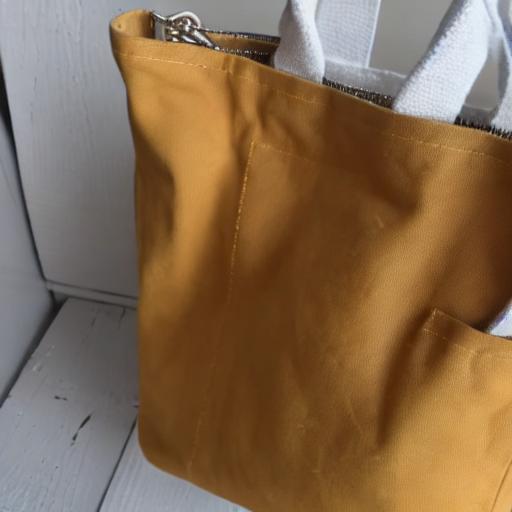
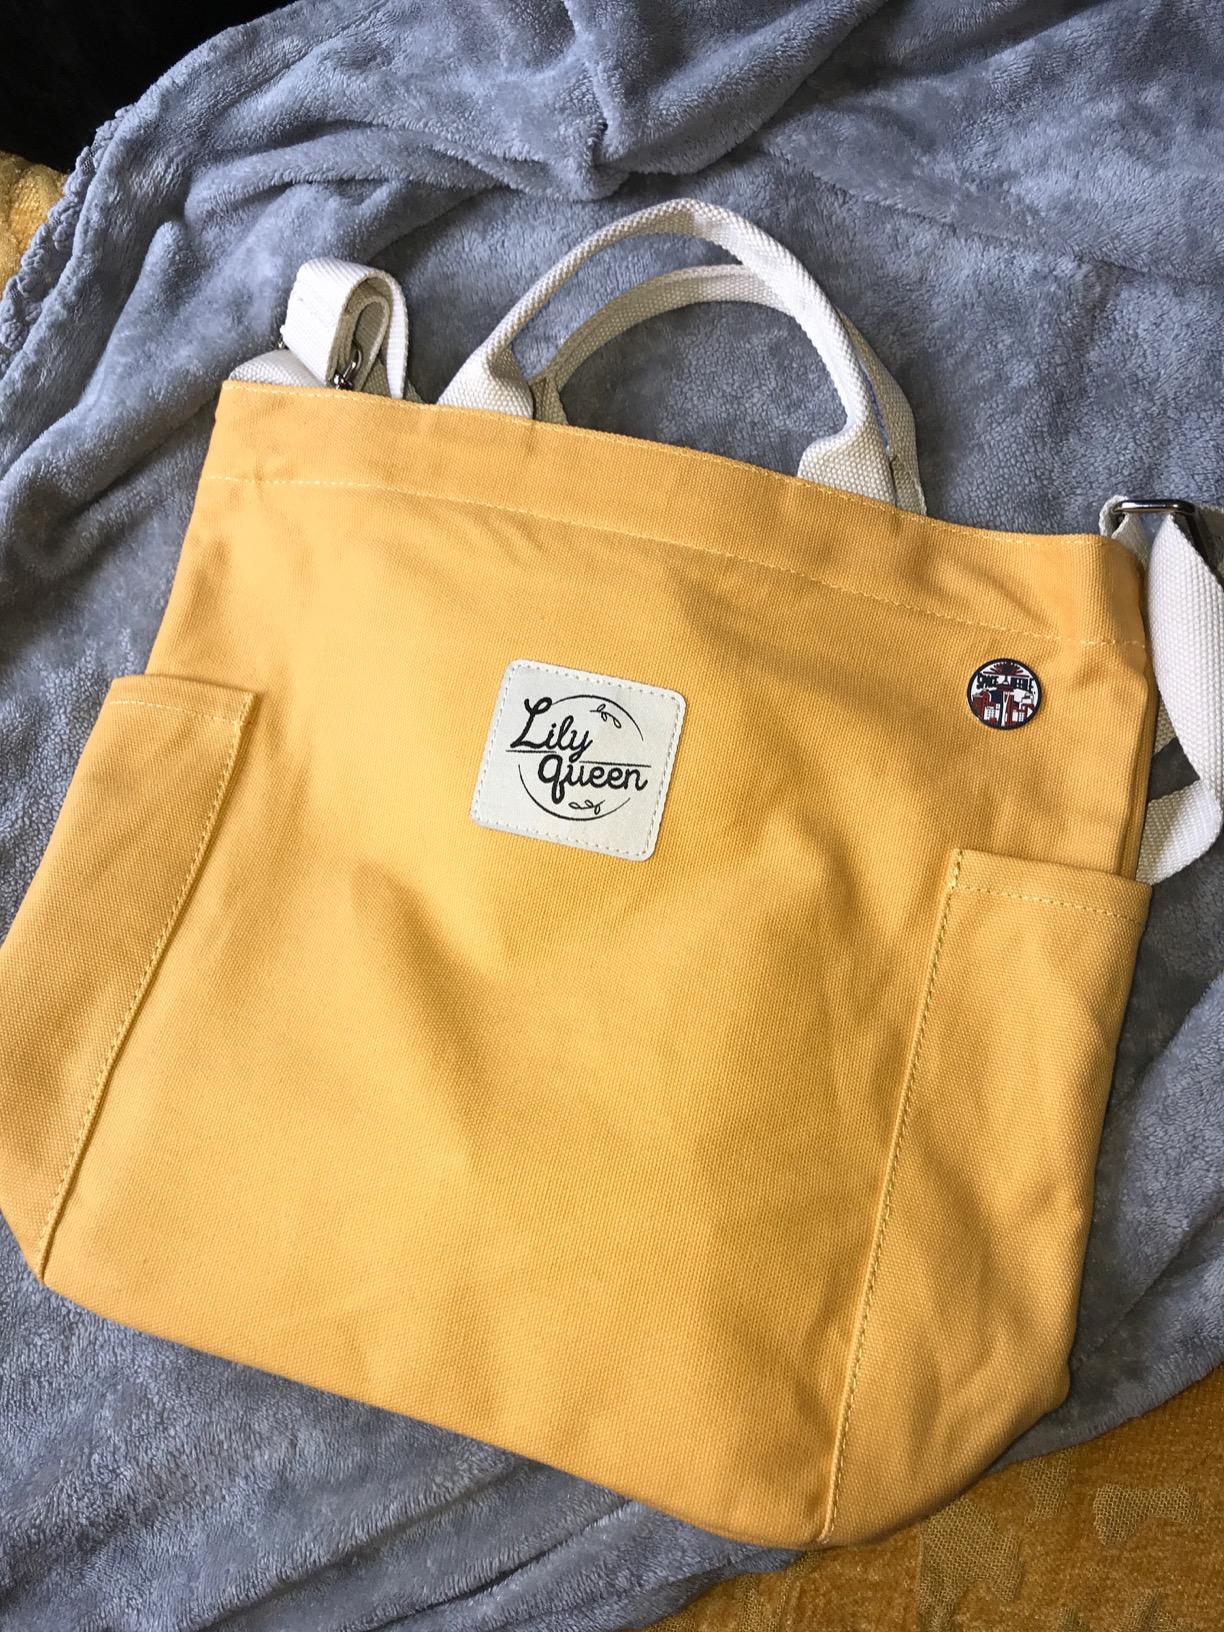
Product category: accessories_handbag
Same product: no